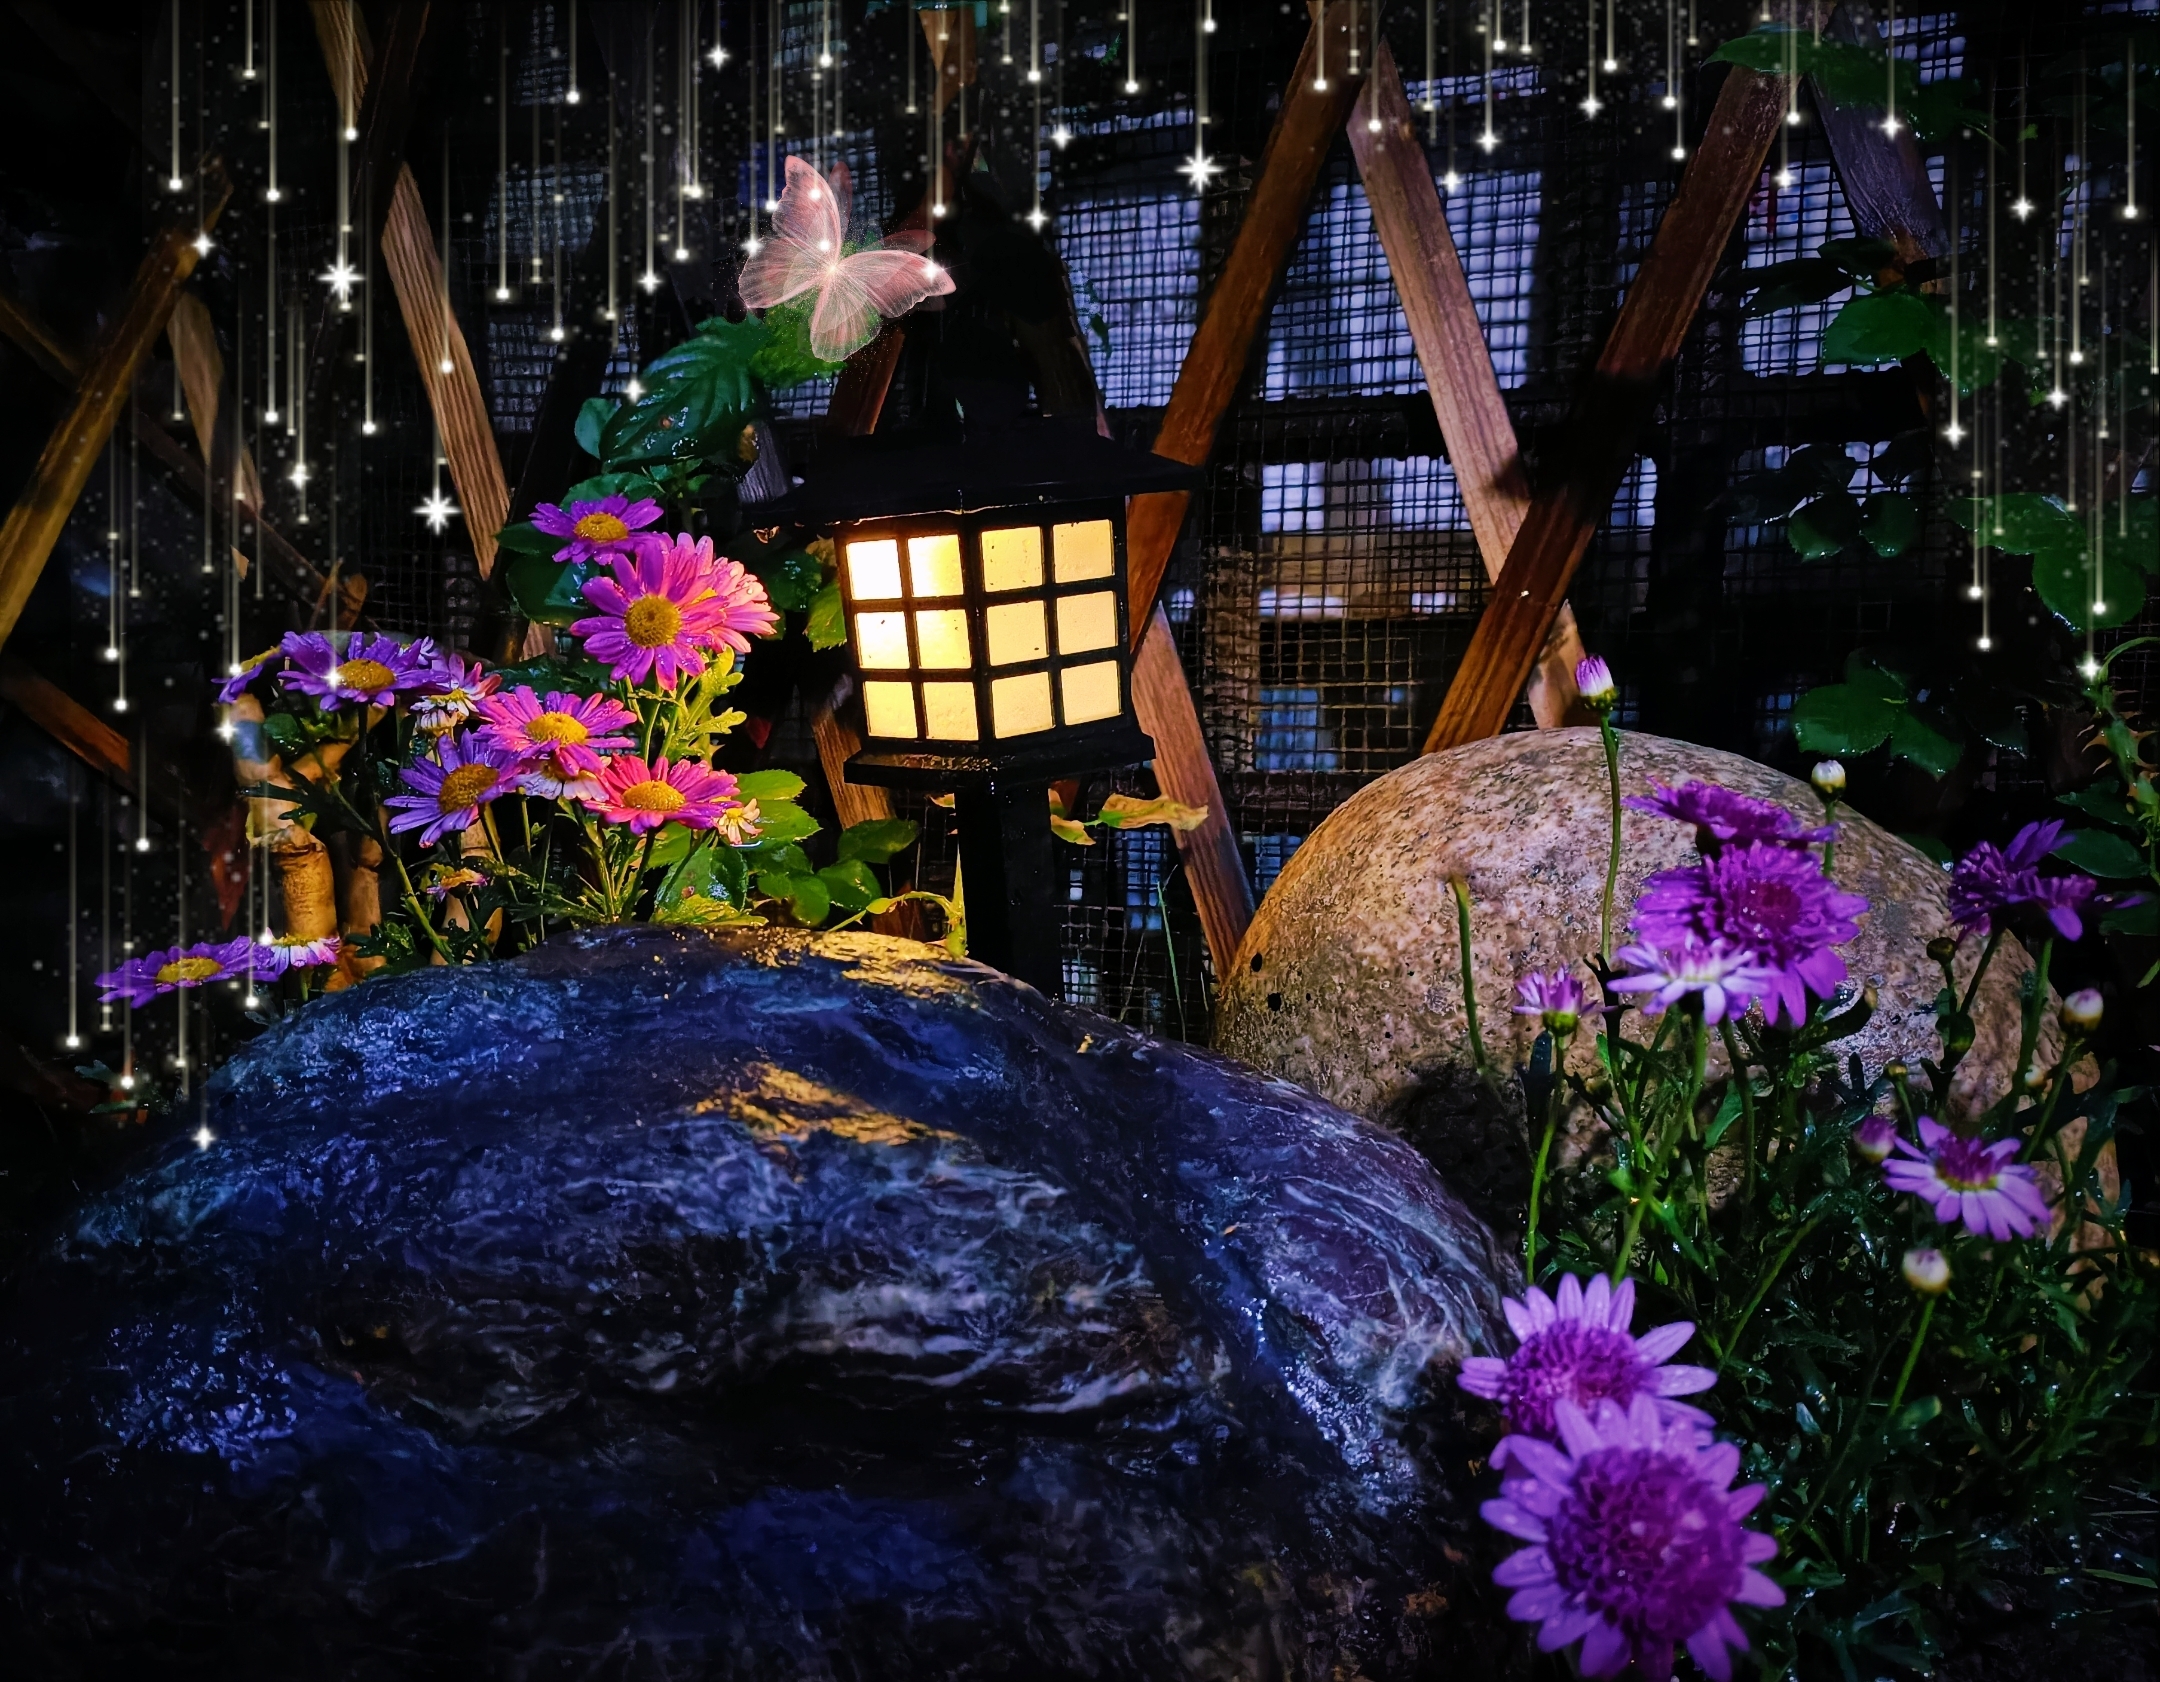
flower, art, plant, purple, botany, petal, biome, violet, magenta, leisure, annual plant, landscape, shrub, grass, wood, garden, window, event, spring, landscaping, flowering plant, herbaceous plant, rock, floristry, tree, landscape lighting, wildflower, night, water feature, yard, glass, buddleia, flower arranging